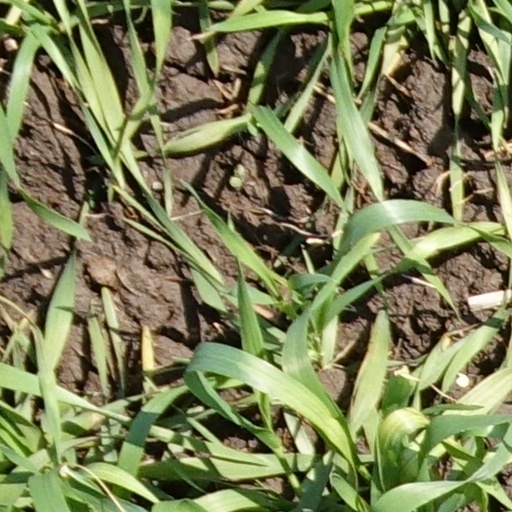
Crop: wheat